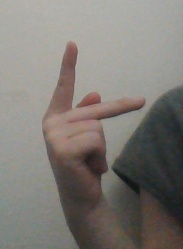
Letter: dha